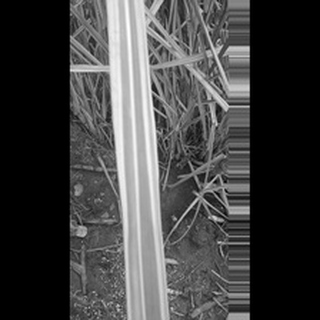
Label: sugarcane_yellow_leaf_disease